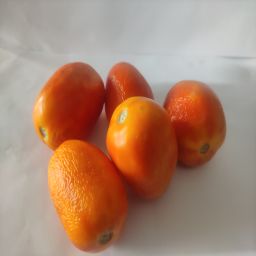
Crop: Tomato
Quality: Ripe